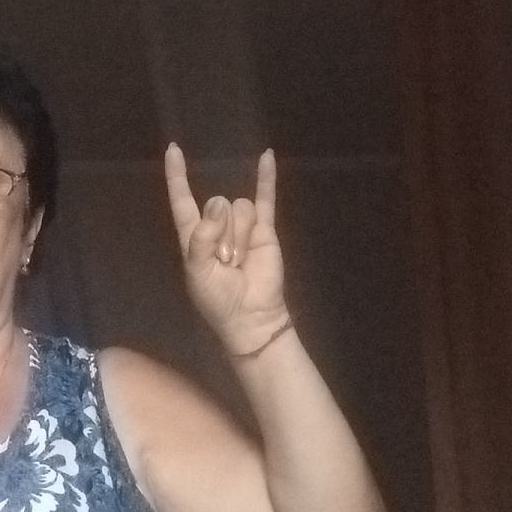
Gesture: rock